Palakkavu Bhagavathi Temple

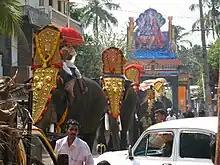
Palakkav Temple Festival

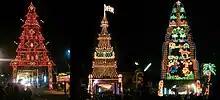
Street decoration on festival season

The Karthika Thirunal Mahothsavam, the major festival of the temple, is held in karthika naskathra in the Malayalam month of Kumbham, lasts for 10 days and ends with Ghosayathra (procession) and Ezhunnallathu (procession). Ten days of festival starts with many cultural and traditional programs in subsequent days. The main attractions of this festival are Thrikodiyettu, Ahaspooja, Sreebhoothabali, Uthsavabali, kalamzhuthum pattum, Thottam pattu, Ponkkala, Pallivetta, Ghosayathra, Aarattu, Thookapayattu, Garudanparappu and thrikodiyirakku. In 2014, Karthika Thirunal Mahothsavam was from 26 February to 7 March.